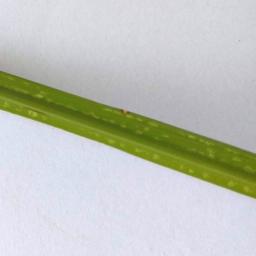
Label: Rice___Leaf_Blast